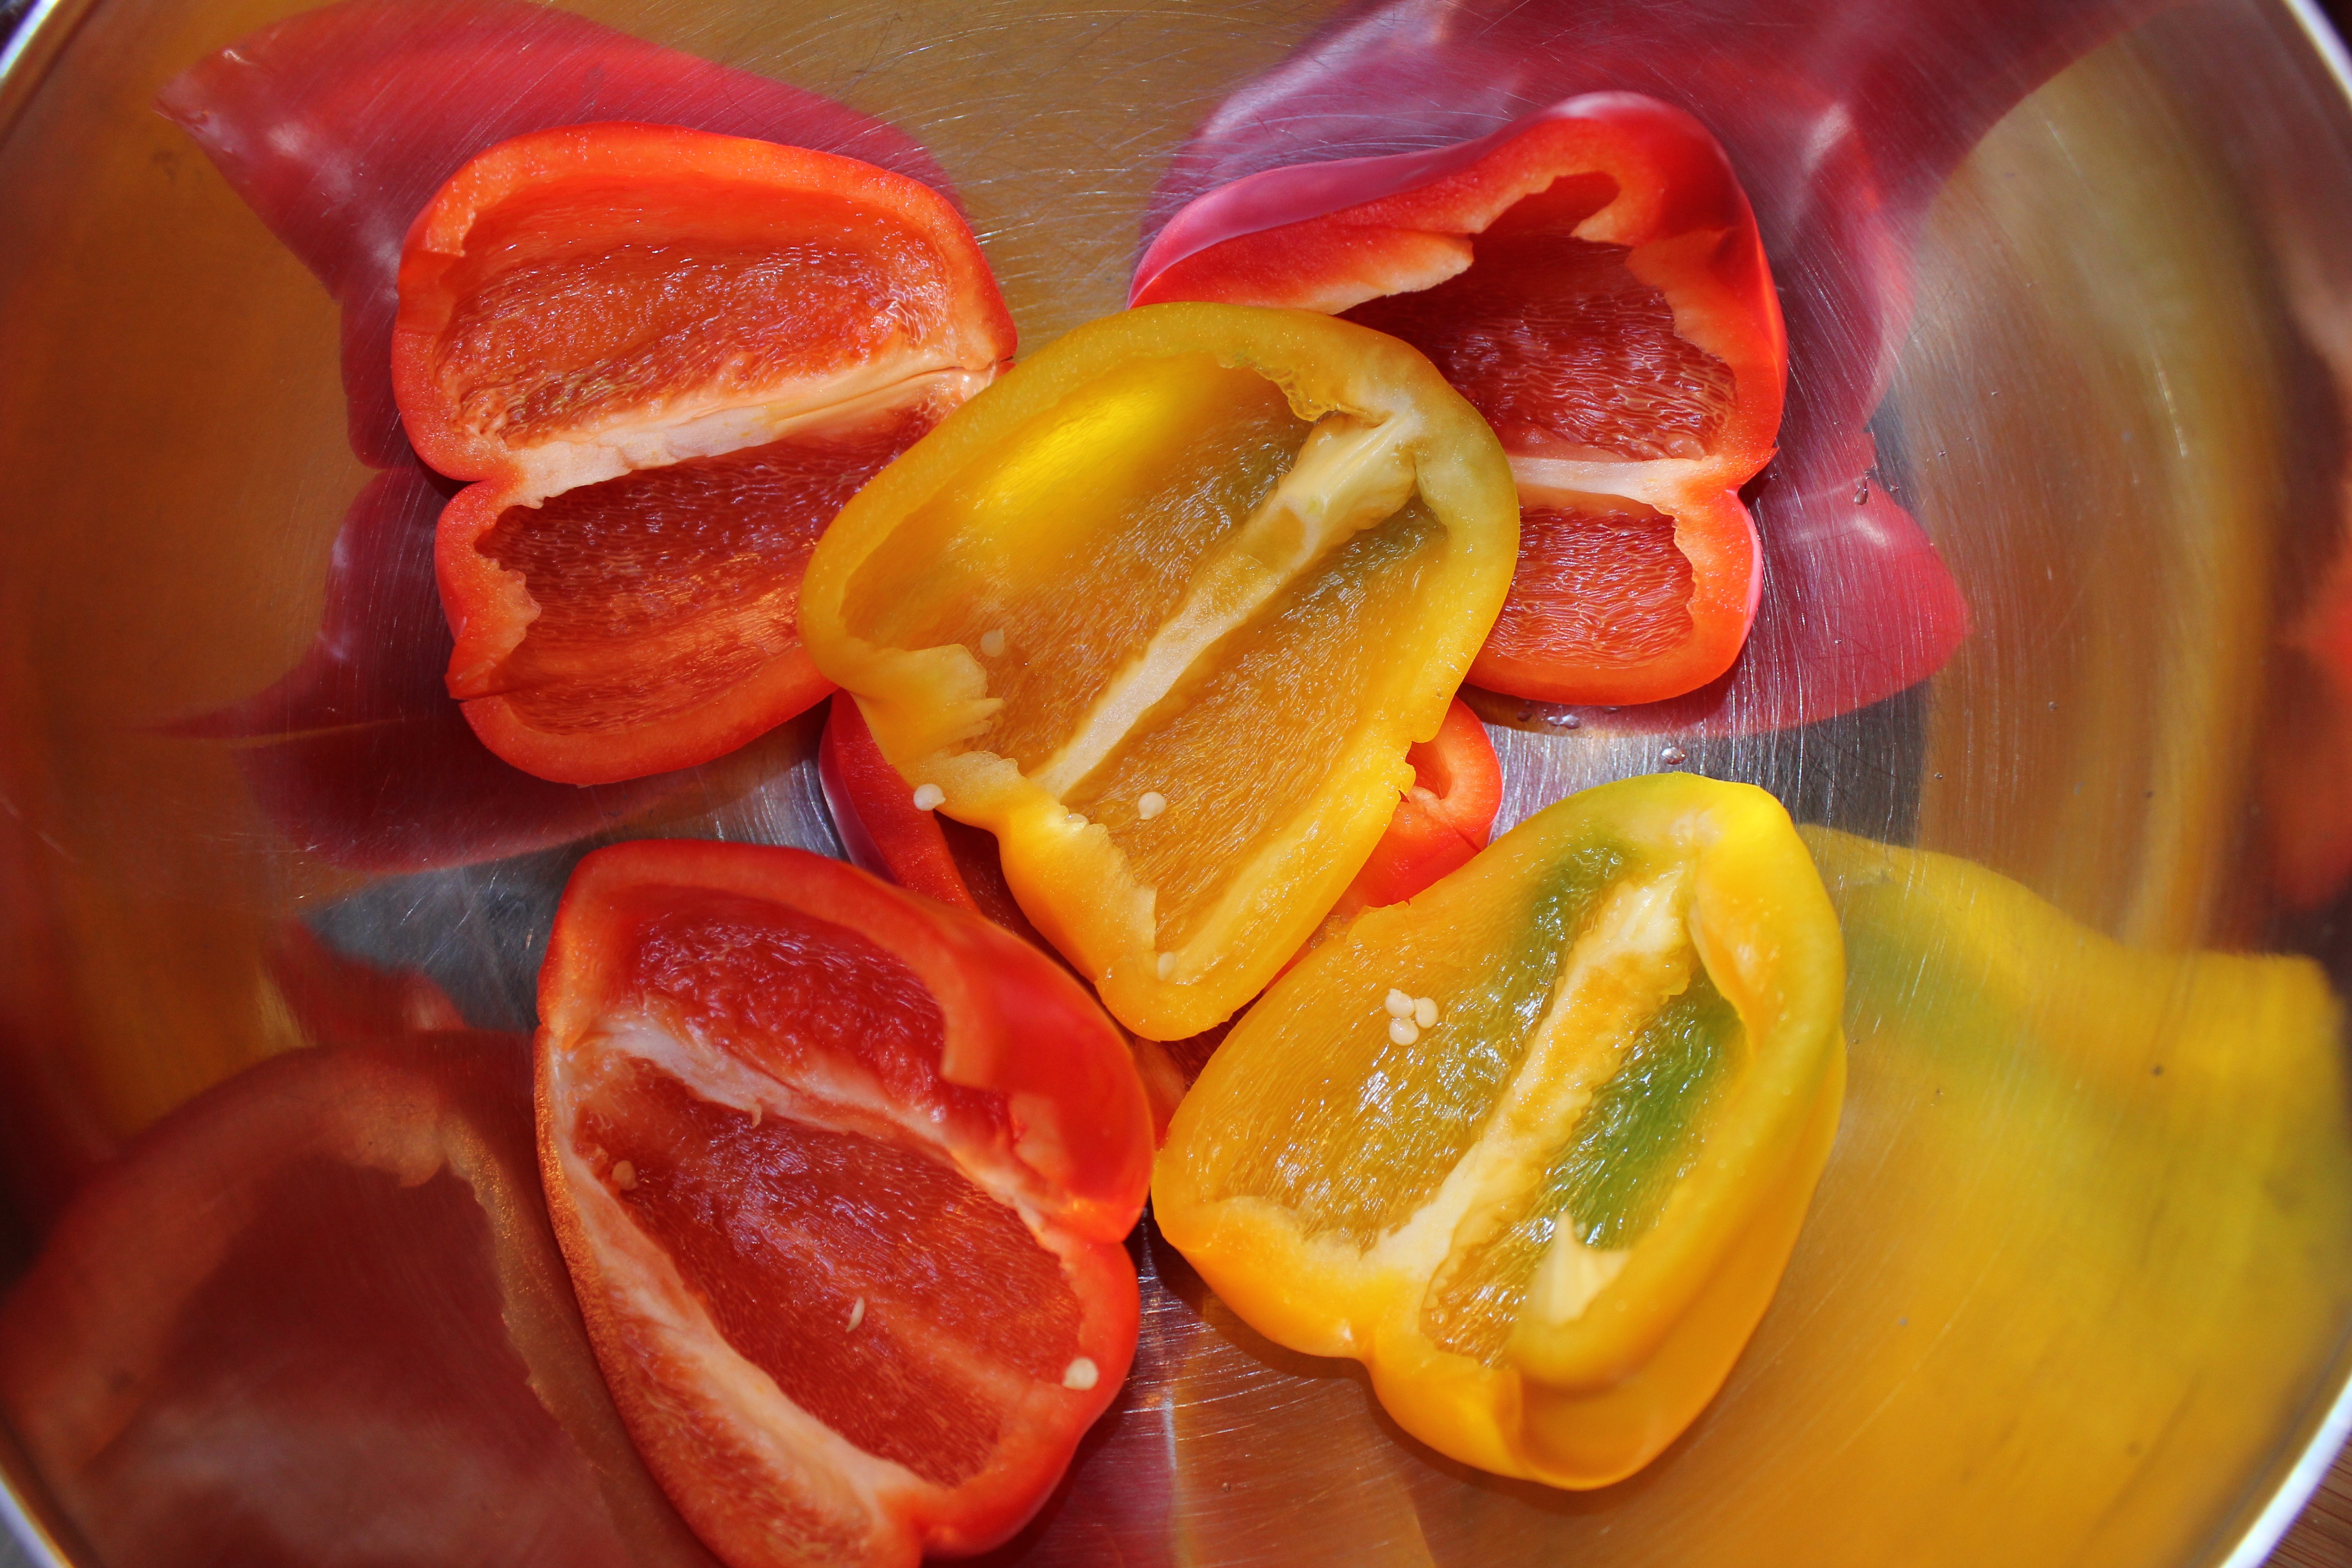
plant, fruit, flower, food, pepper, culinary, produce, vegetable, kitchen, peppers, flowering plant, foods coloured, land plant, bell peppers and chili peppers